Suhaagan

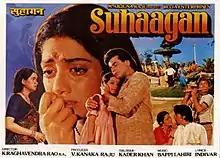
Theatrical release poster

Suhaagan is a 1986 Indian Hindi-language drama film, produced by M. Arjuna Raju under the Roja Enterprises banner and directed by K. Raghavendra Rao. It stars Jeetendra, Sridevi, Padmini Kolhapure and music composed by Bappi Lahari. The film is a remake of the Tamil film "Enkeyo Ketta Kural" (1982).